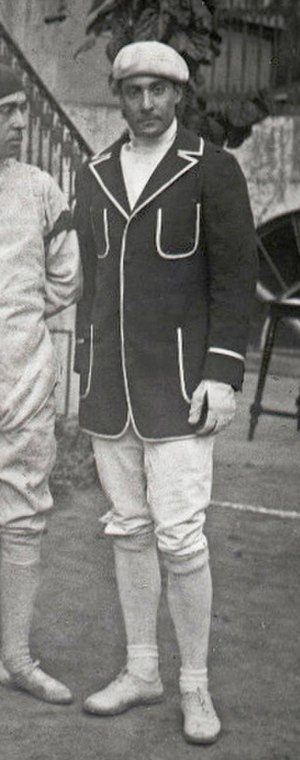
Henrique da Silveira
Henrique Cunha da Silveira var en portugisisk fægter, som deltog i de olympiske lege 1920 i Antwerpen, 1924 i Paris, 1928 i Amsterdam og 1936 i Berlin.